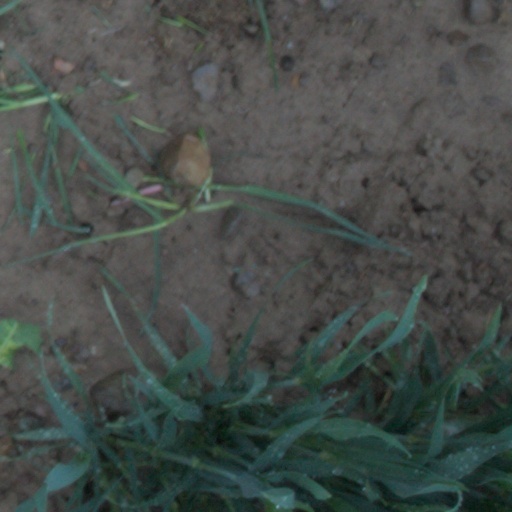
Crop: wheat